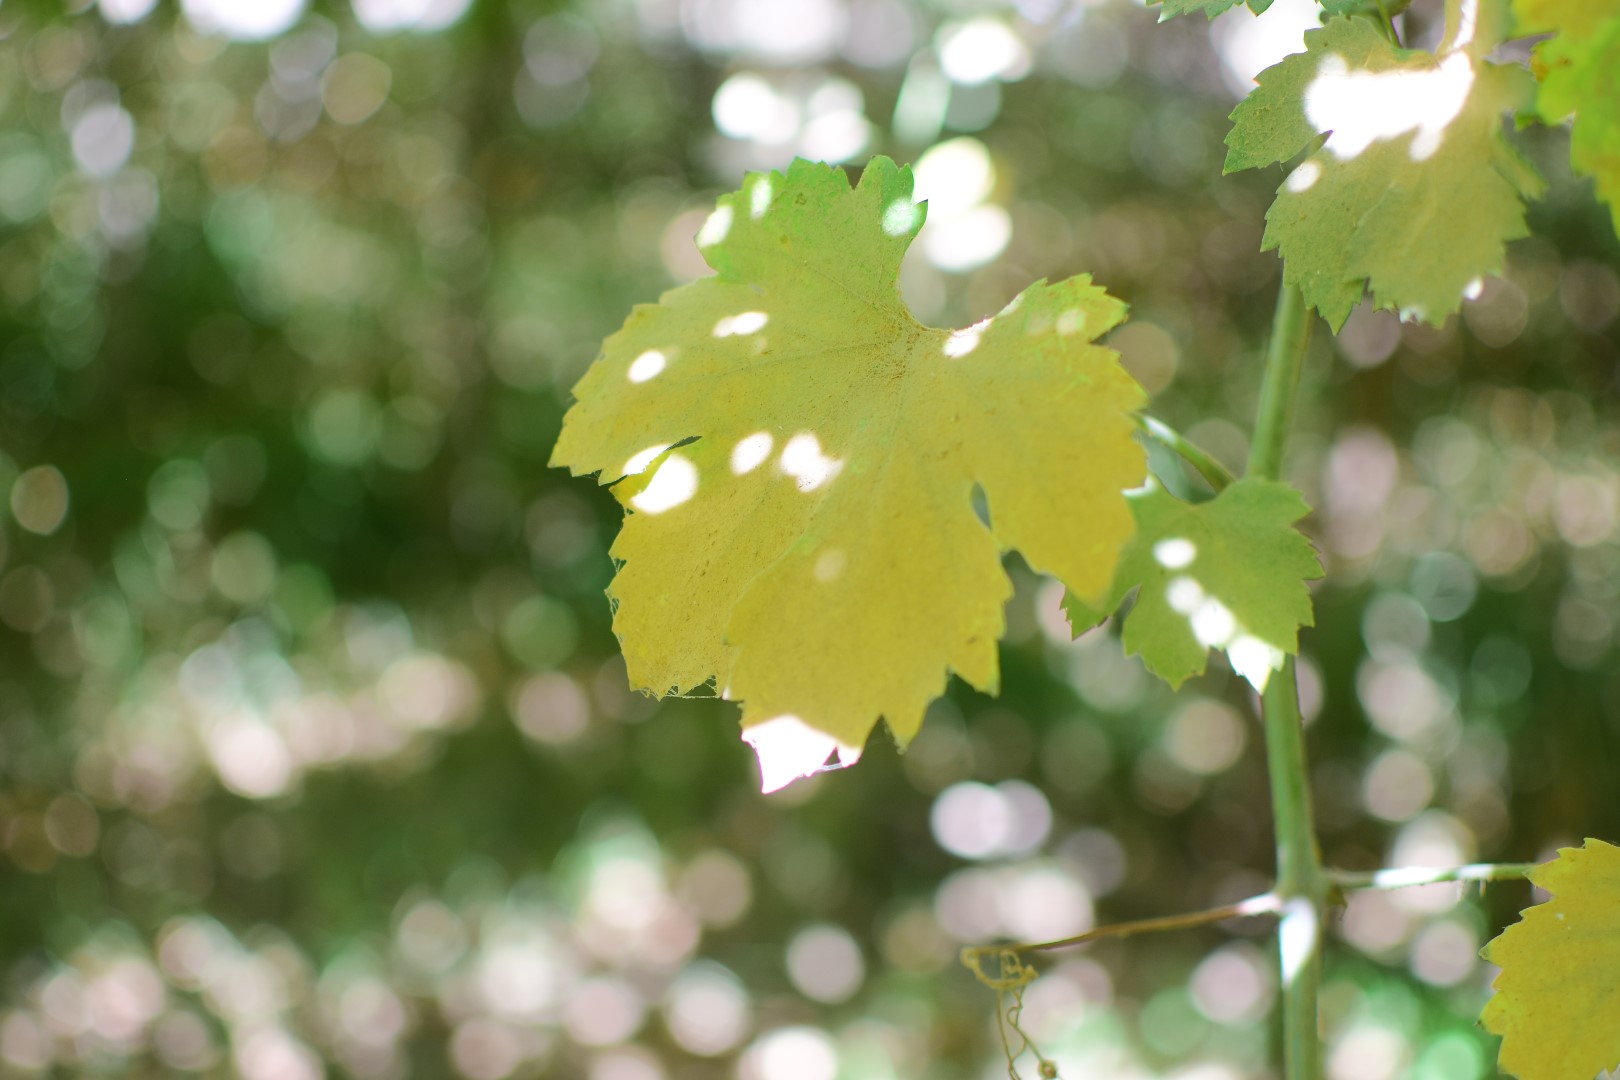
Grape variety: Halawani